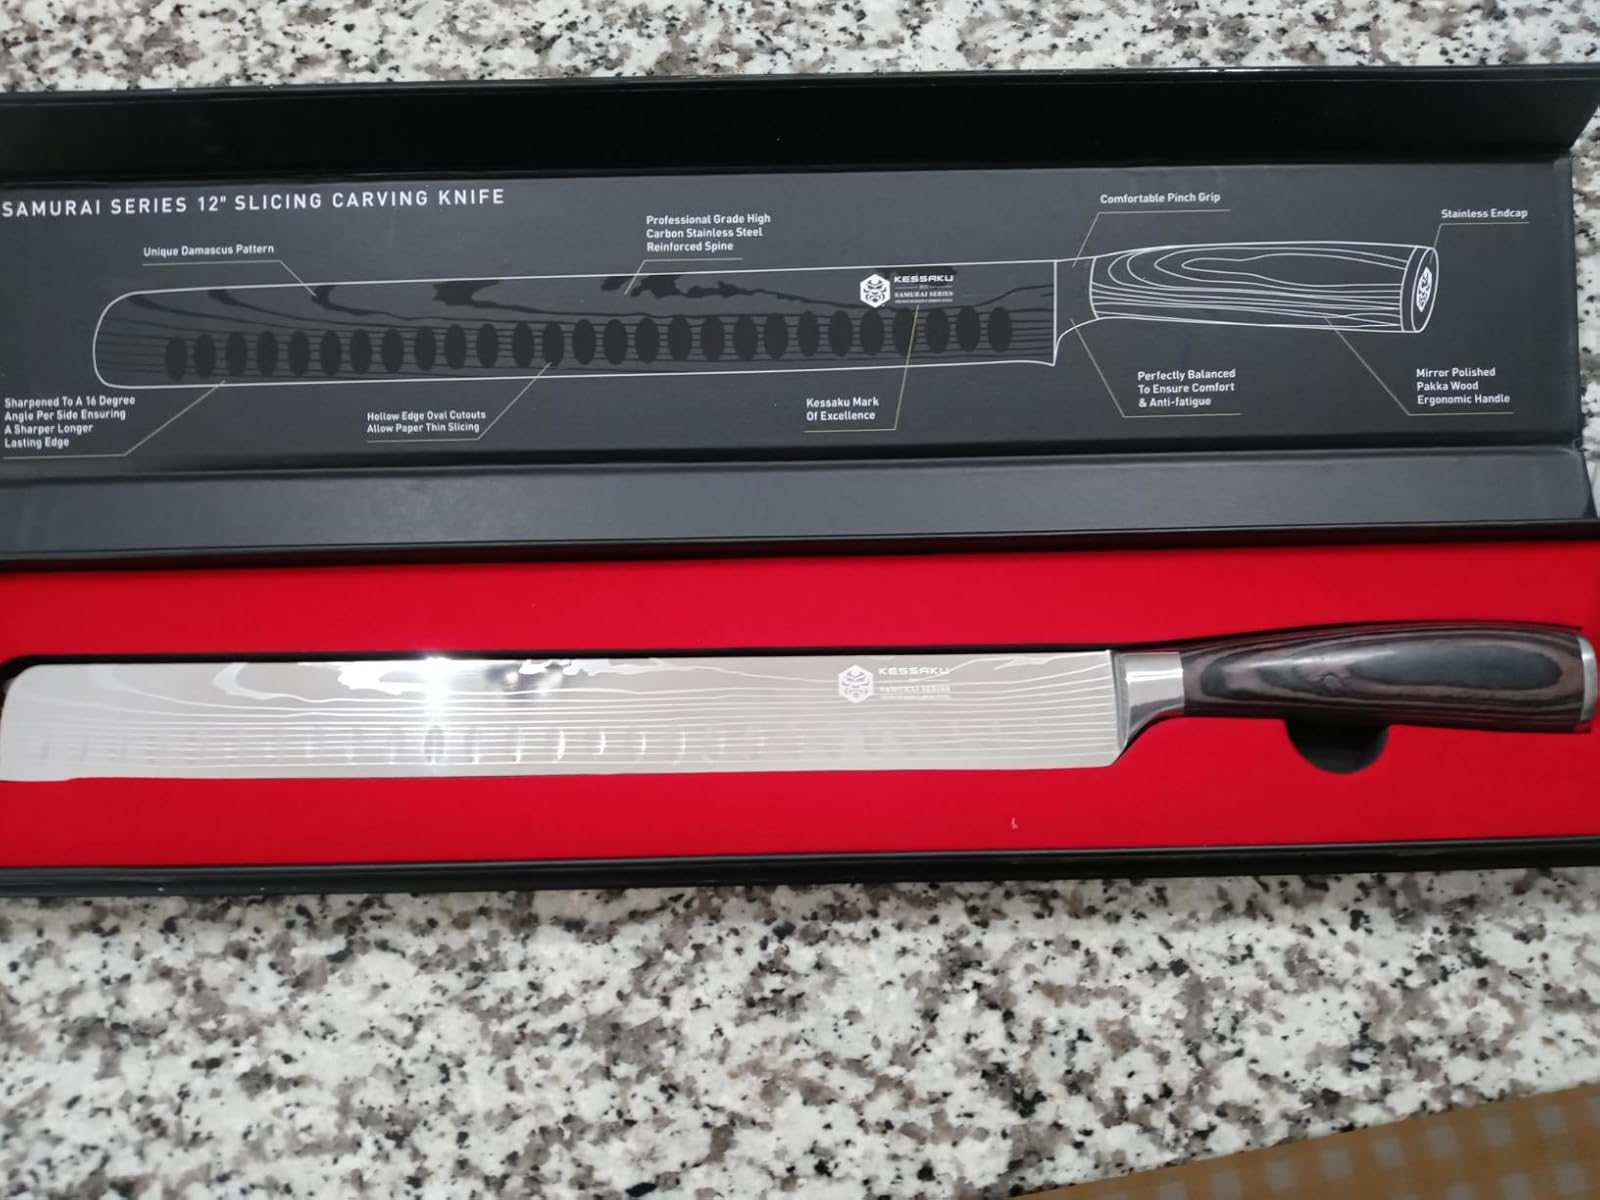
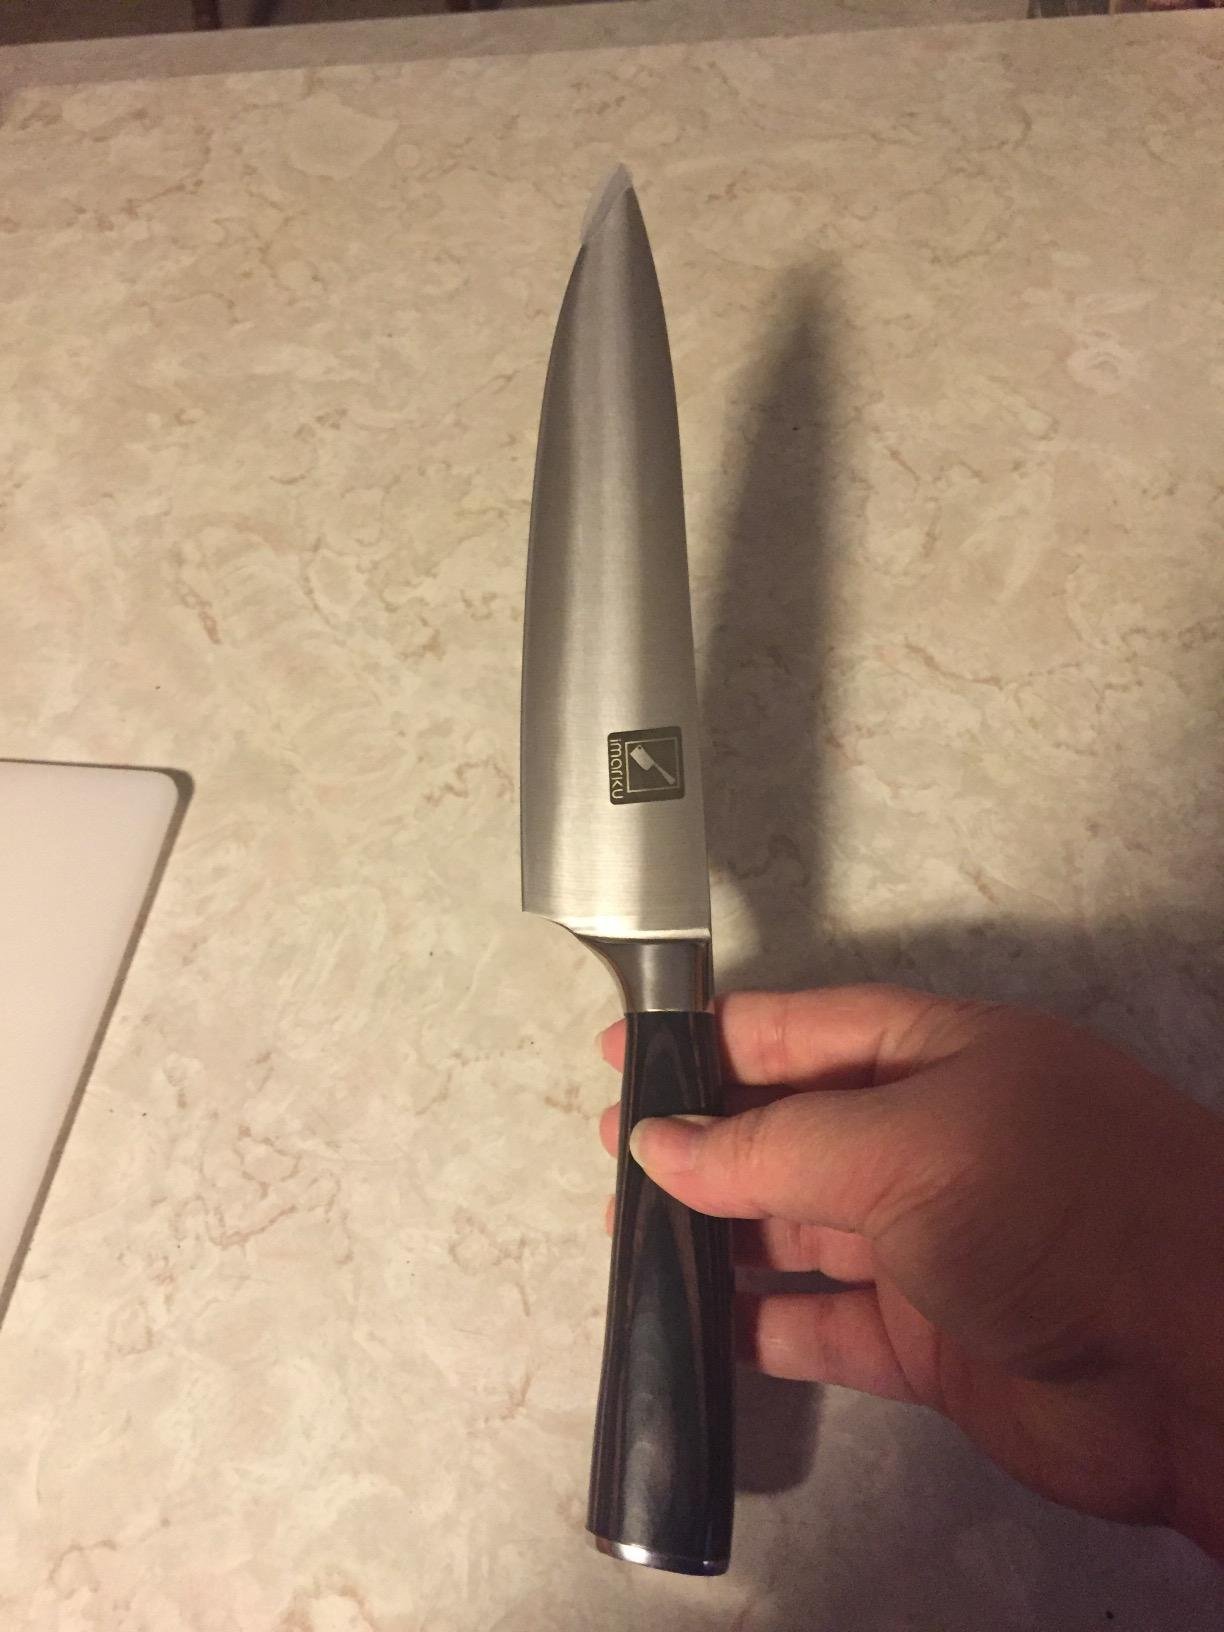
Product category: items_knife
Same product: no